Saleh Ra'fat

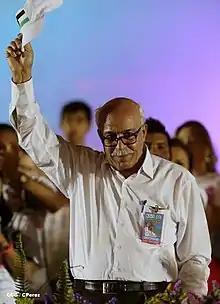
Ra'fat in 2017

Saleh Ra'fat (born 1945) is a member of the executive committee of the Palestinian Liberation Organisation and a member of the Democratic Front for the Liberation of Palestine.